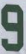
Number: 9